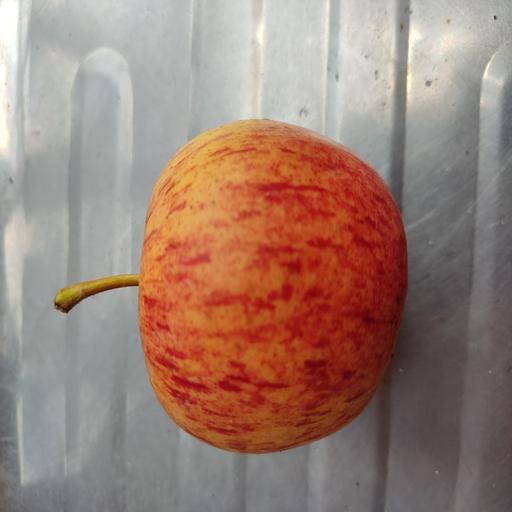
Crop type: Apple_Gala